Heroic Age of Antarctic Exploration

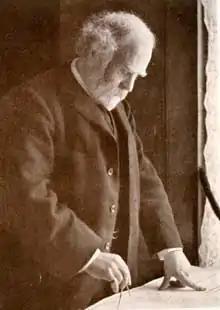
An old bearded man drawing or measuring with a compass.

The Heroic Age of Antarctic Exploration was an era in the exploration of the continent of Antarctica which began at the end of the 19th century, and ended after the First World War; the Shackleton–Rowett Expedition of 1921–1922 is often cited by historians as the dividing line between the "Heroic" and "Mechanical" ages.